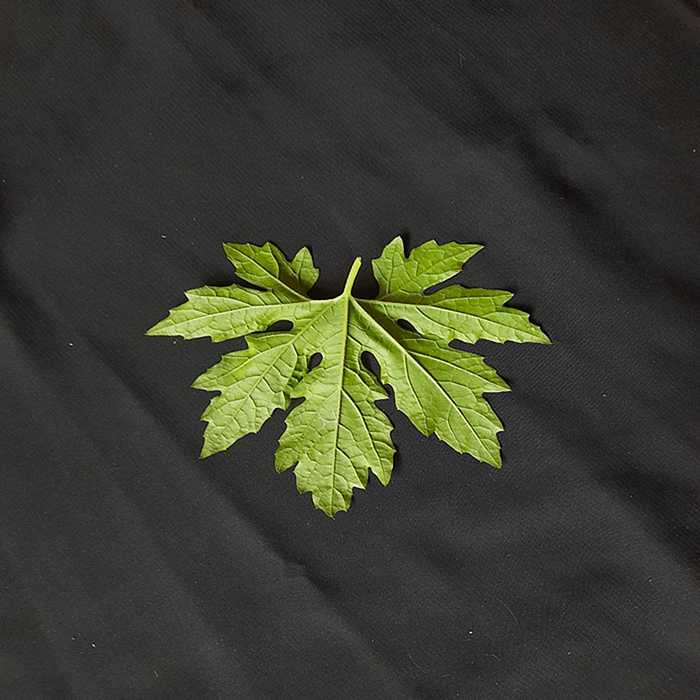
Plant: Bitter Gourd
Label: Fresh leaf